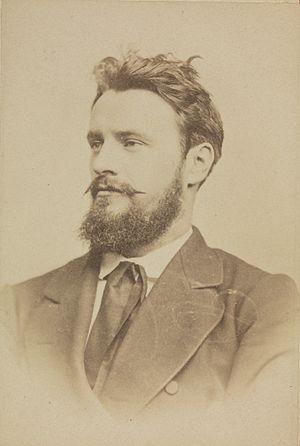
Karl Edvard Diriks est un peintre norvégien rattaché au courant de l'impressionnisme.